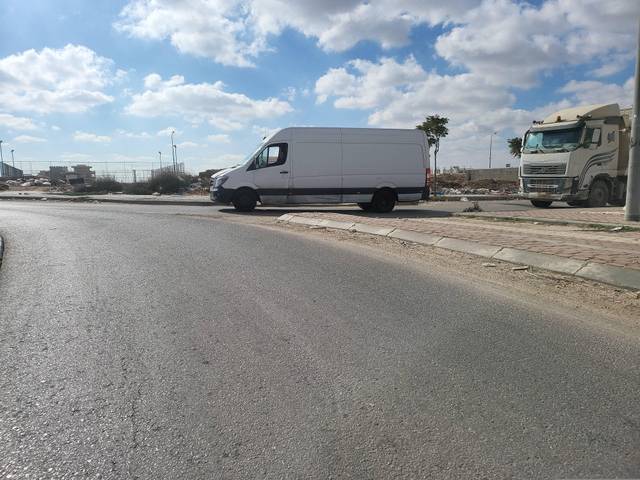
Region: Israel
Coordinates: 31.378, 34.762